Andhra Pradesh

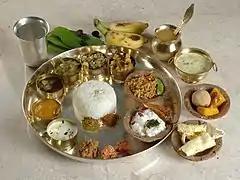
Vegetarian Andhra meal, served on important occasions

The state, with its varied geological formations, contains a variety of industrial minerals and building stones. Major minerals found in significant quantities in the state include beach sand, bauxite, limestone, granite, and diamonds. Minor minerals include barytes, calcite, and mica. The largest reserves of uranium are in Tummalapalli village of YSR district. The state also has reserves of oil and natural gas.